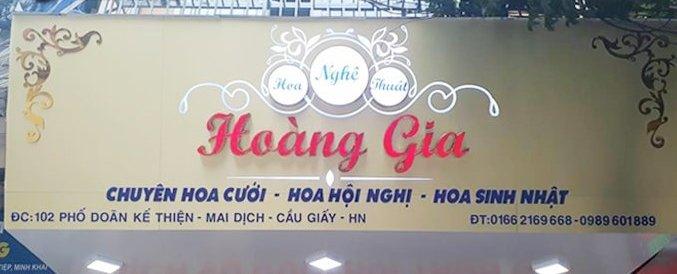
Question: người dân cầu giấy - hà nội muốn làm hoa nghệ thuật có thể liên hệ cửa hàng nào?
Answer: người dân cầu giấy - hà nội muốn làm hoa nghệ thuật có thể liên hệ cửa hàng hoàng gia